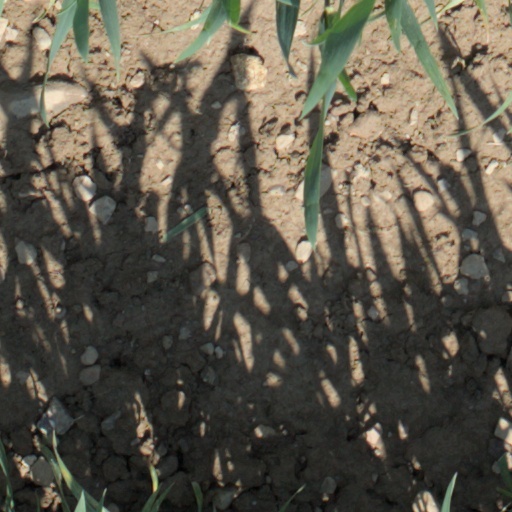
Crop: wheat